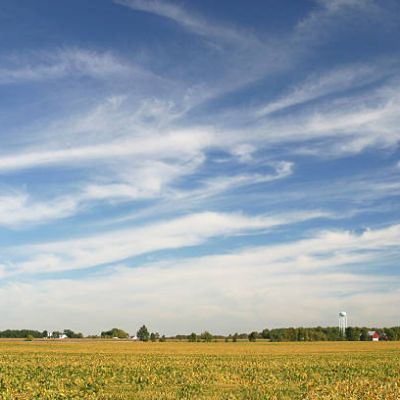
Cloud type: Cirrostratus (Cs)